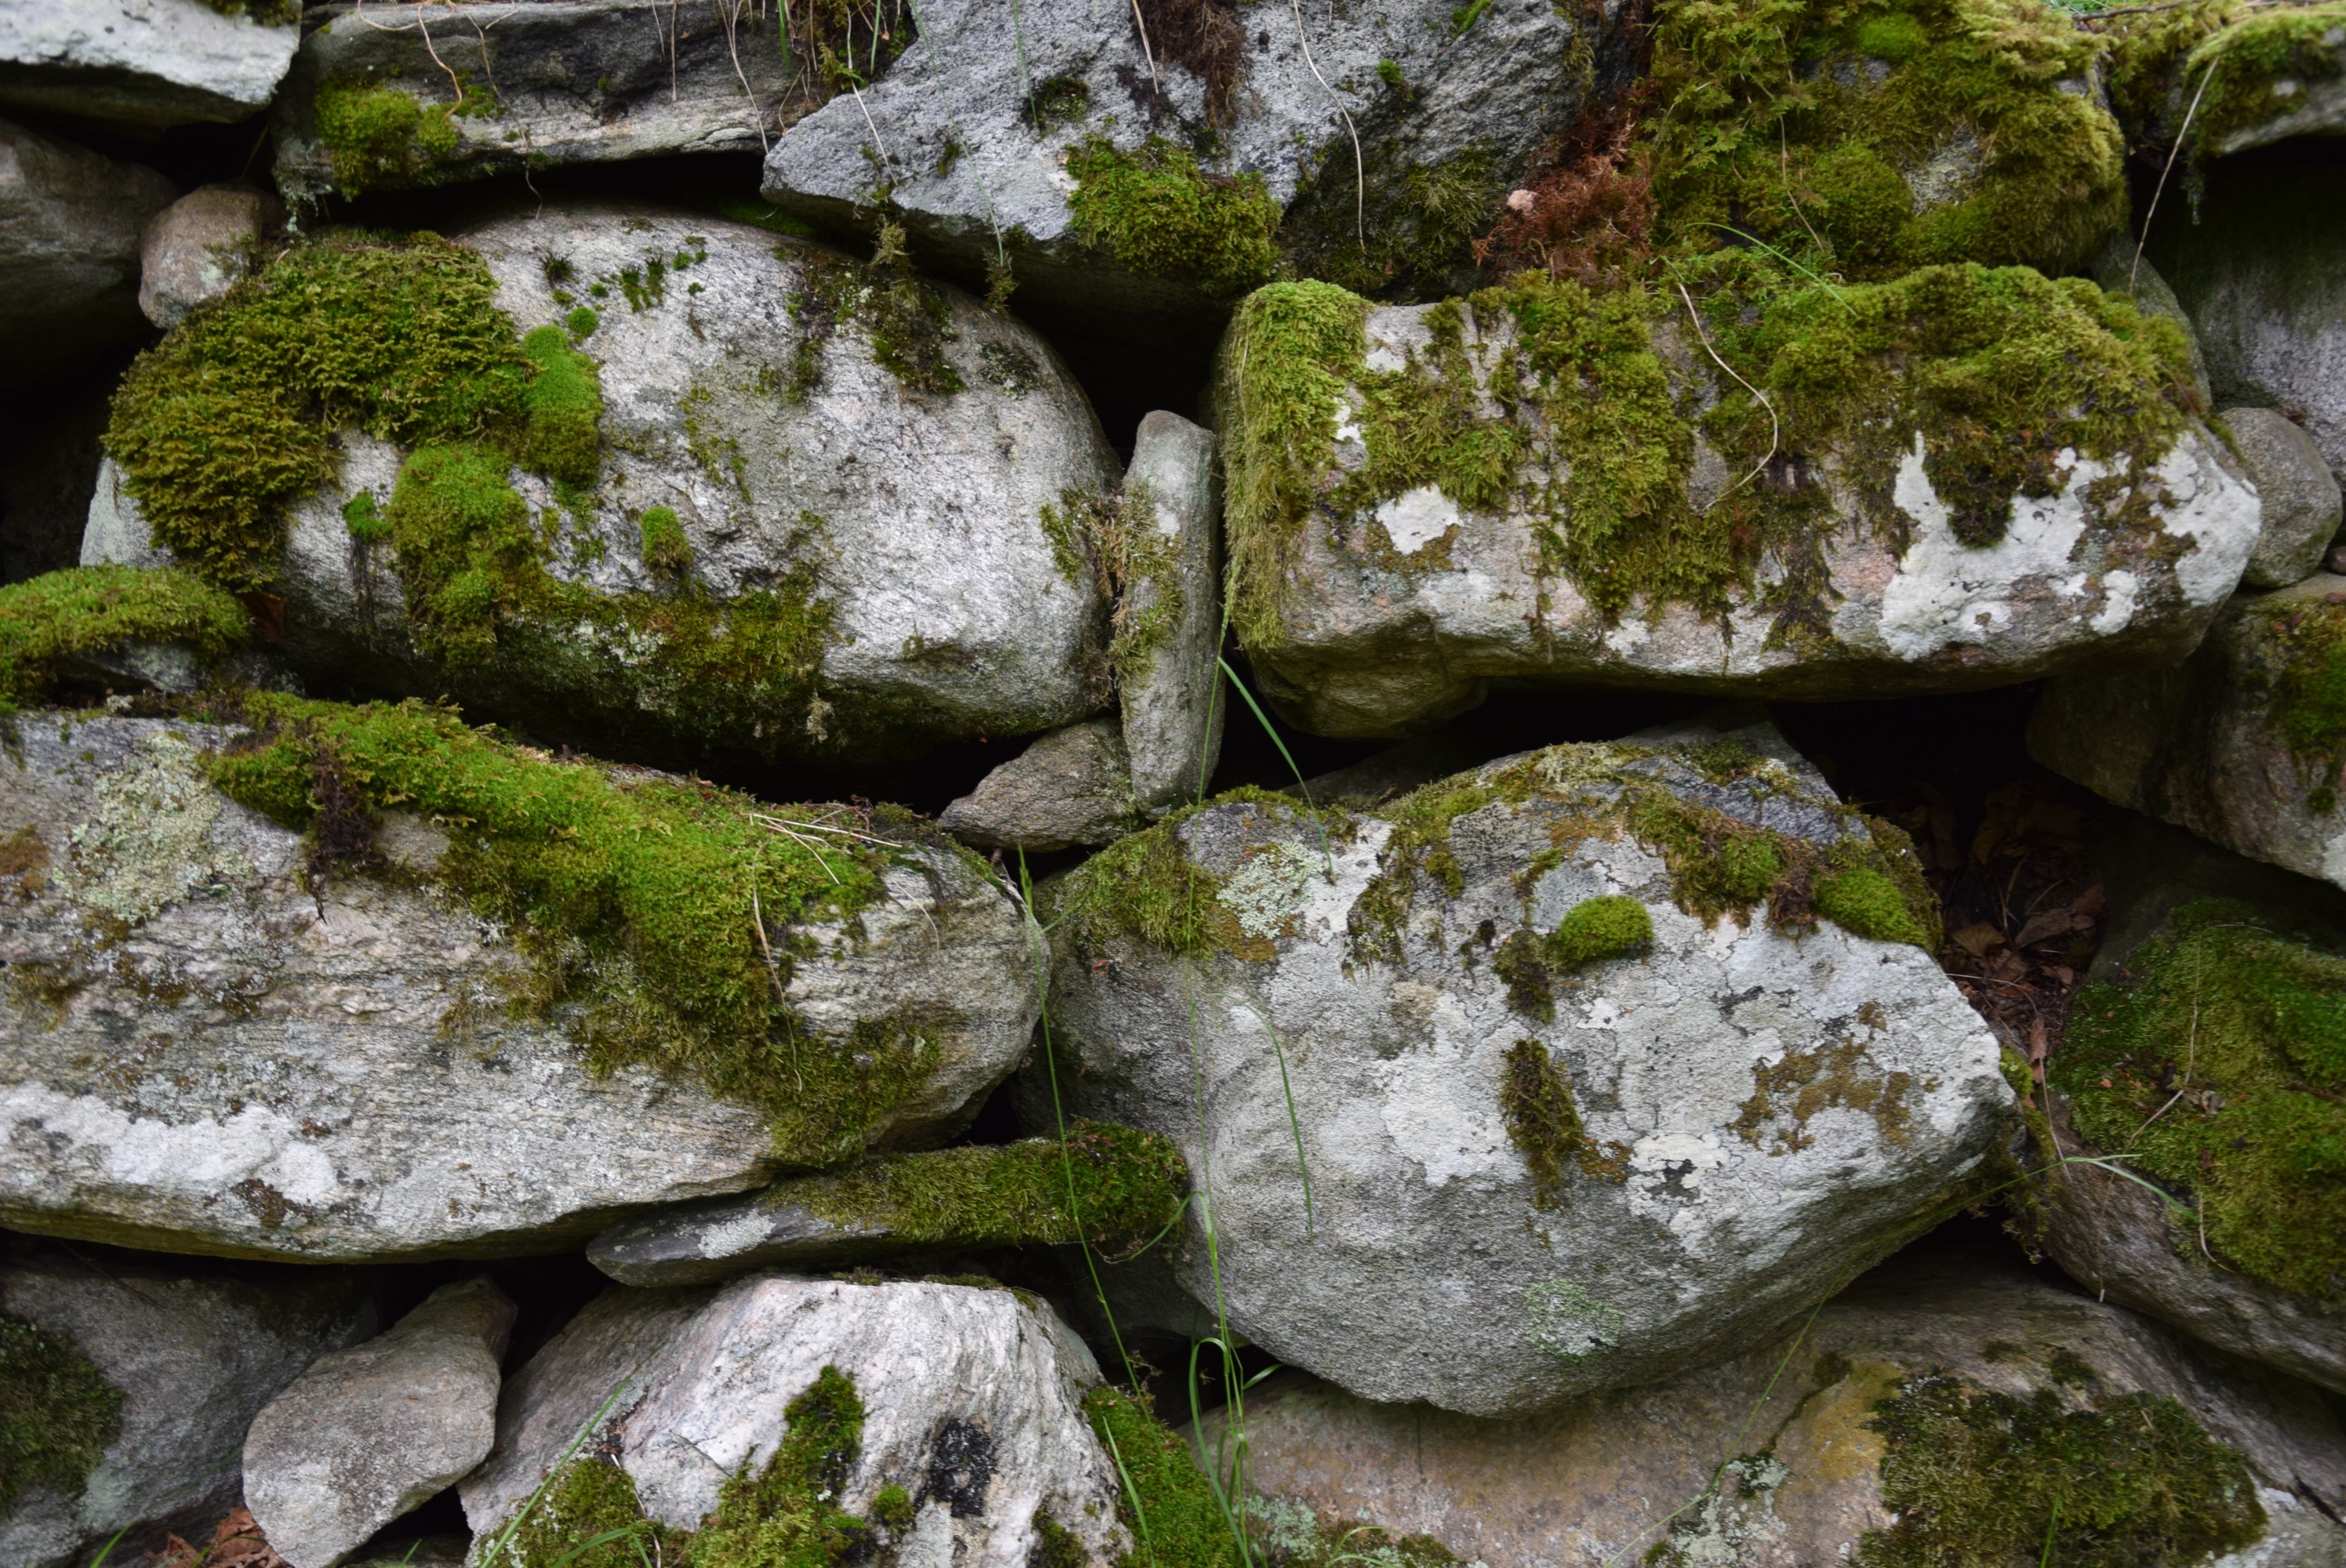
rock, leaf, flower, wall, moss, stream, green, stone wall, material, stones, geology, boulder, bedrock, non vascular land plant